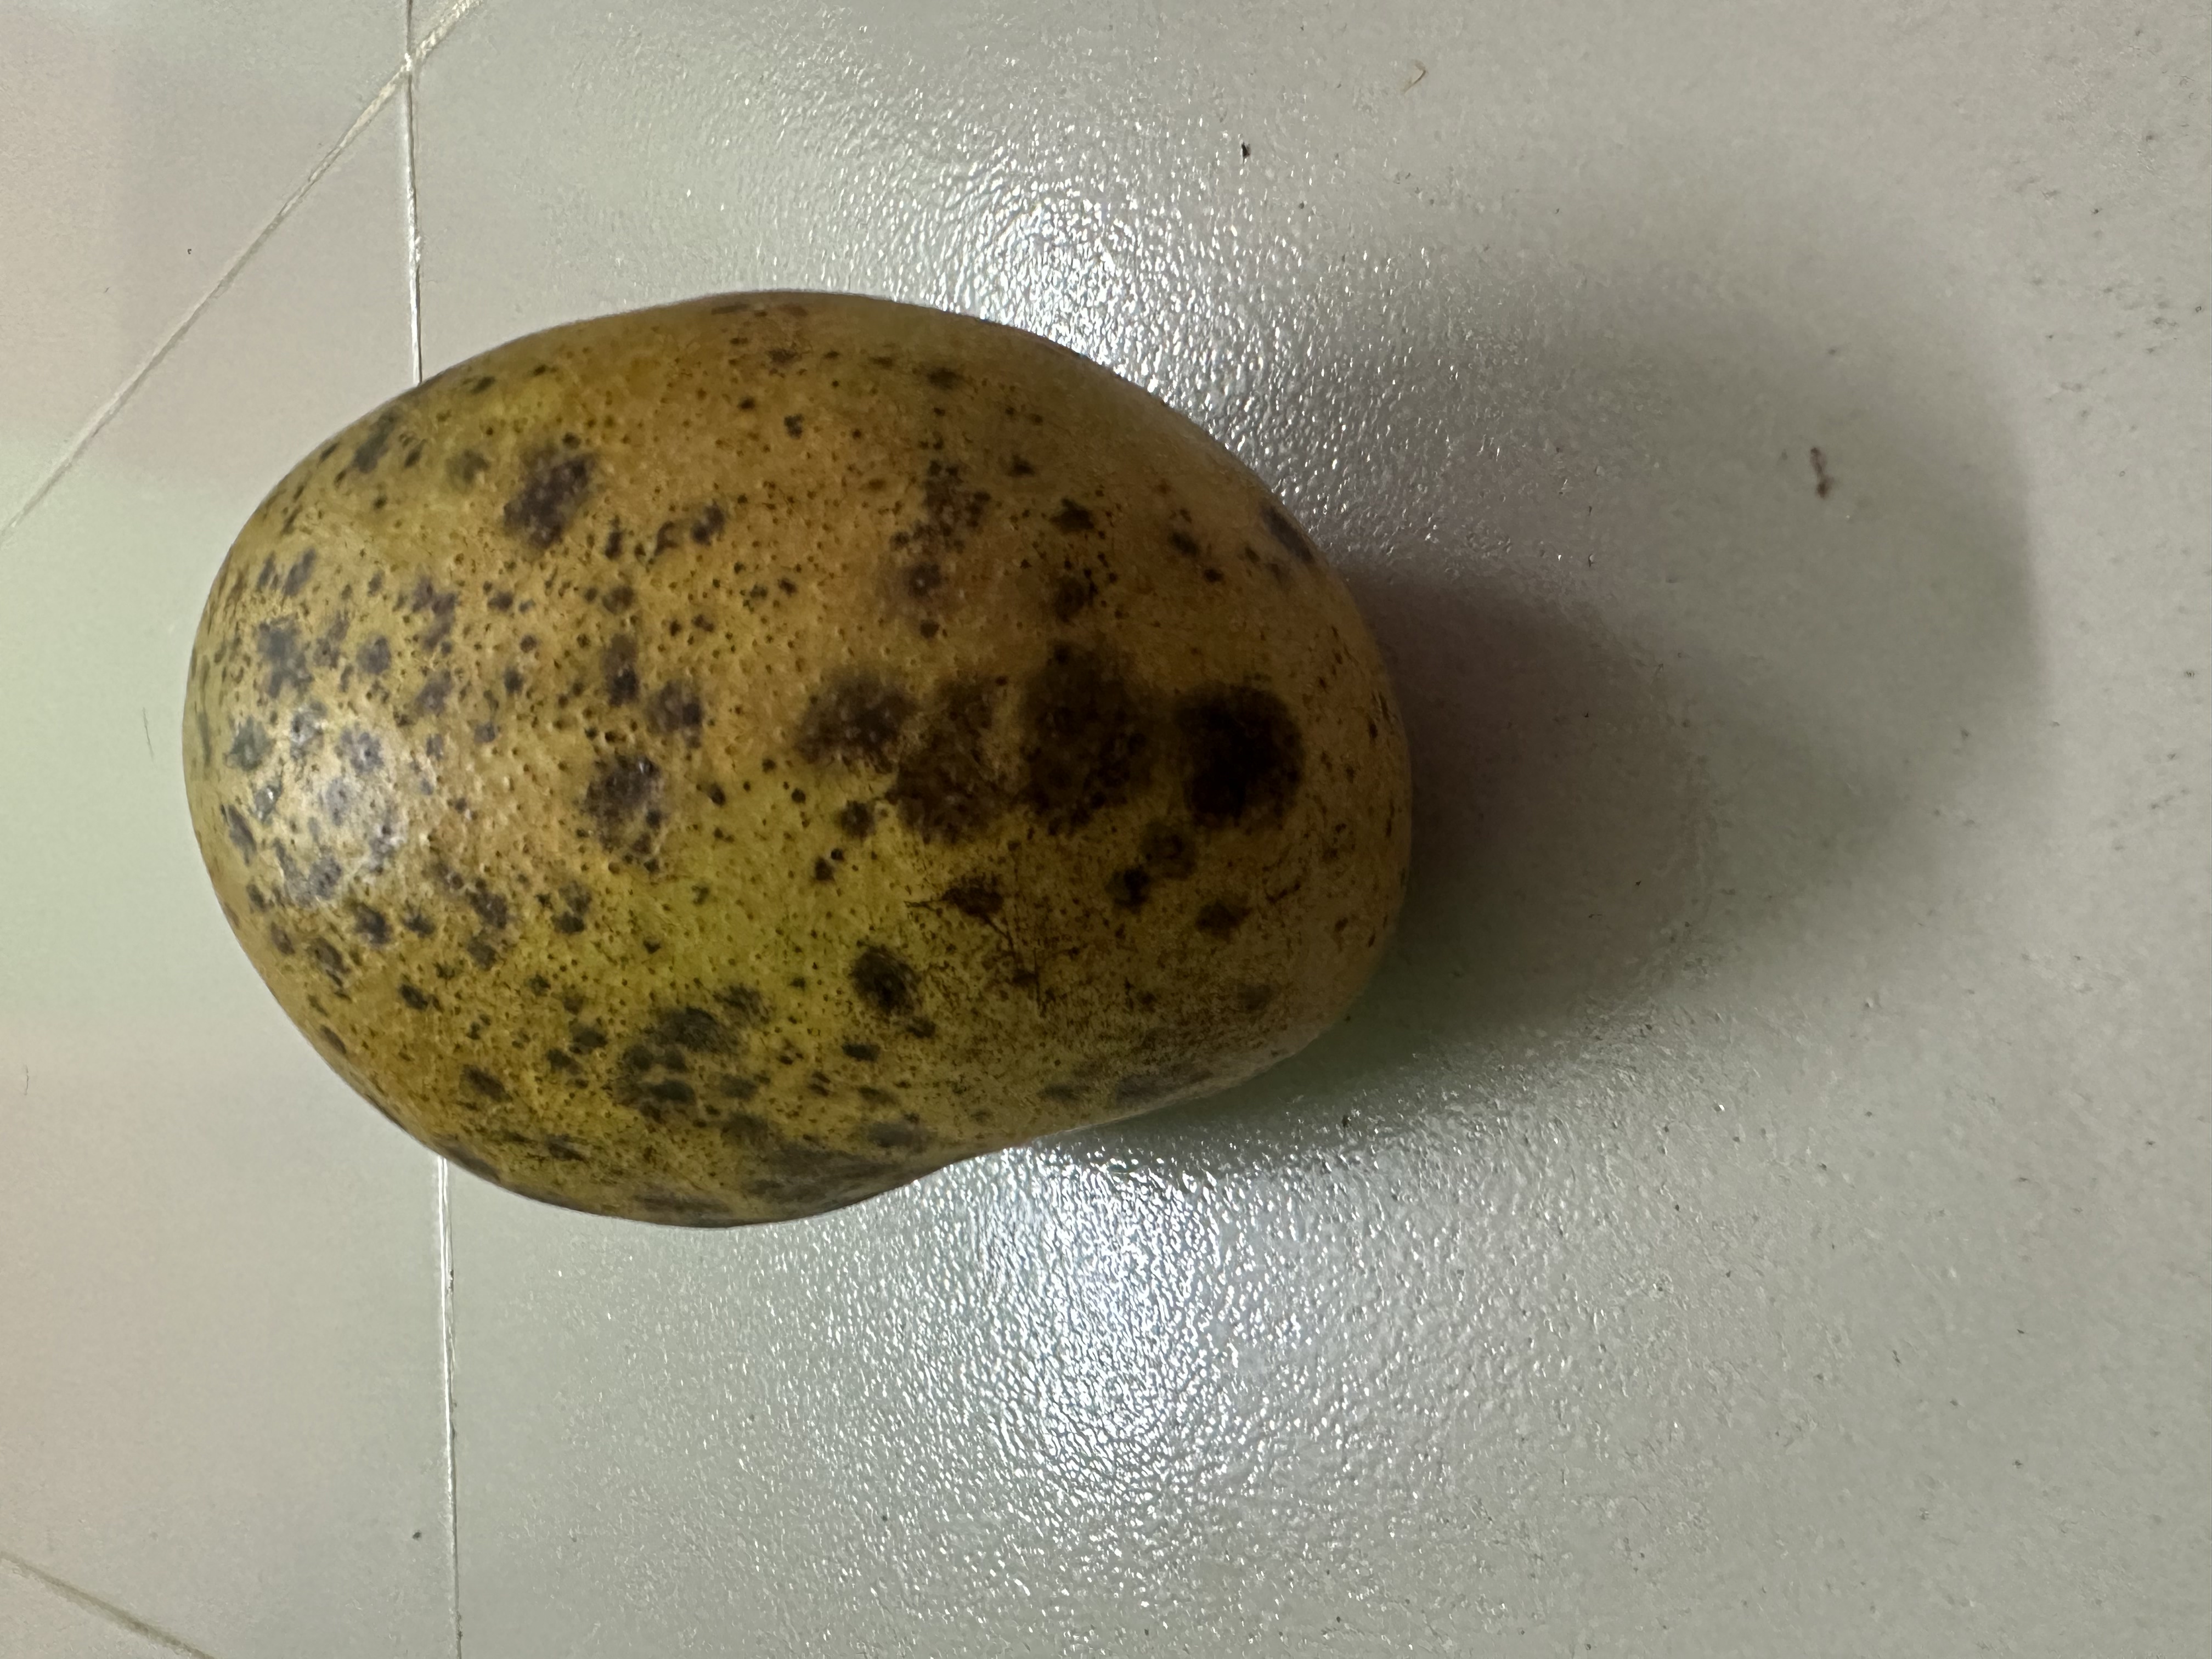
Mango variety: Mollika